Lou Van Beirendonck

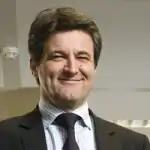
Lou Van Beirendonck

Lodewijk Constant (Lou) Van Beirendonck (born 1960) is a Belgian organizational psychologist, management consultant, and Associate Professor of Human resource management at the Antwerp Management School, known for his work on competence management.